Charles Robinson (referee)

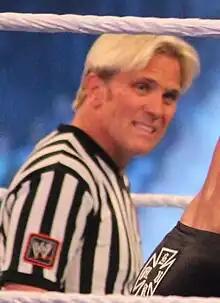
Robinson in 2014

Charles Shane Robinson (born July 2, 1964) is an American professional wrestling senior referee, ring crew member and former professional wrestler. He is currently signed to WWE on the SmackDown brand.